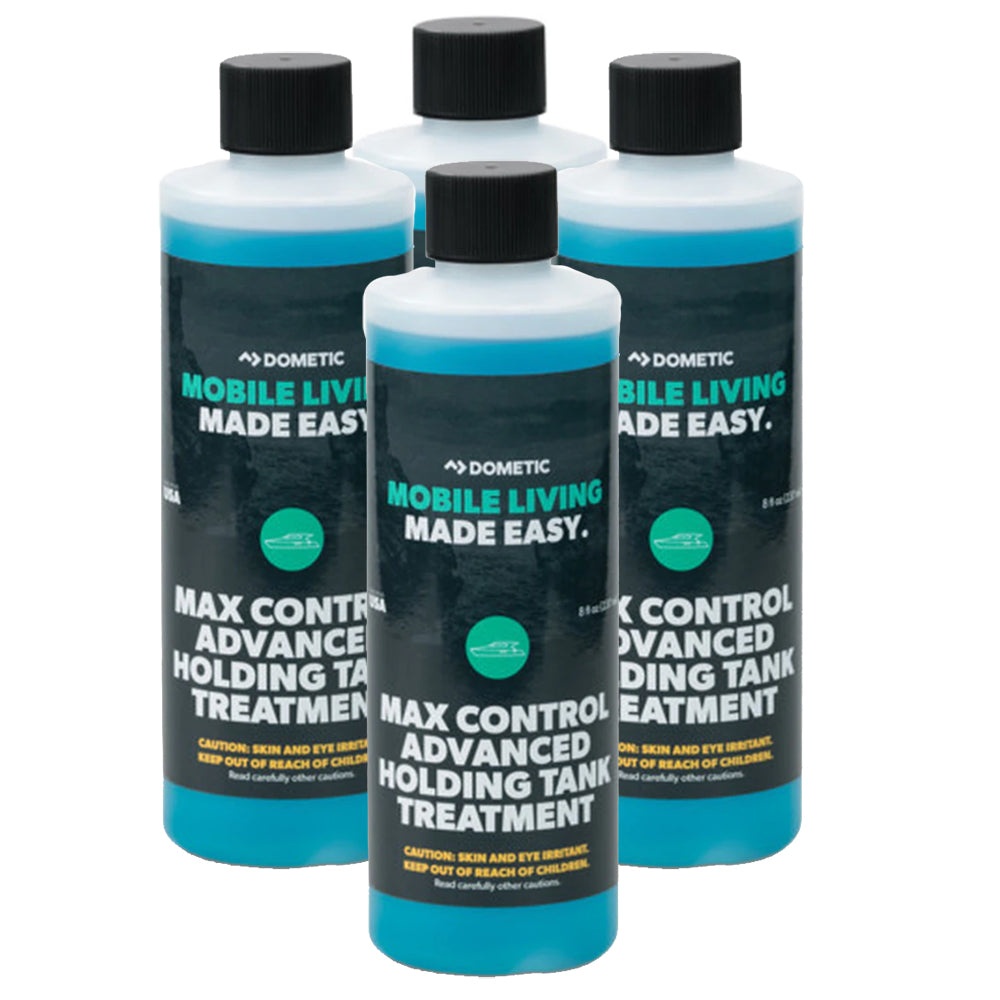
Dometic Max Control Holding Tank Deodorant - Four (4) Pack of 8oz Bottles
Max Control Holding Tank Deodorant - Four (4) Pack of 8oz Bottles Max Control Advanced formaldehyde-free formula. Long lasting treatment eliminates and controls holding tank odors by breaking down waste and toilet tissue. Features: 4 ounces treats a 40 gallon holding tank Formaldehyde-Free Formula Easy to use. See-through window stripe for measuring ease Eight (8) oz. Container New Item # 9108557759 *Sold by the four (4) Pack WARNING: This product can expose you to chemicals including ARSENIC which is known to the State of California to cause cancer or other reproductive harm. For more information go to P65Warnings.ca.gov . This product may not be returned to the original point of purchase. Please contact the manufacturer directly with any issues or concerns. Type = Bilge & Holding Tank Manufacturer Part Number: 379700029
Brand: Dometic
Category: Hardware > Building Consumables > Chemicals